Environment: real
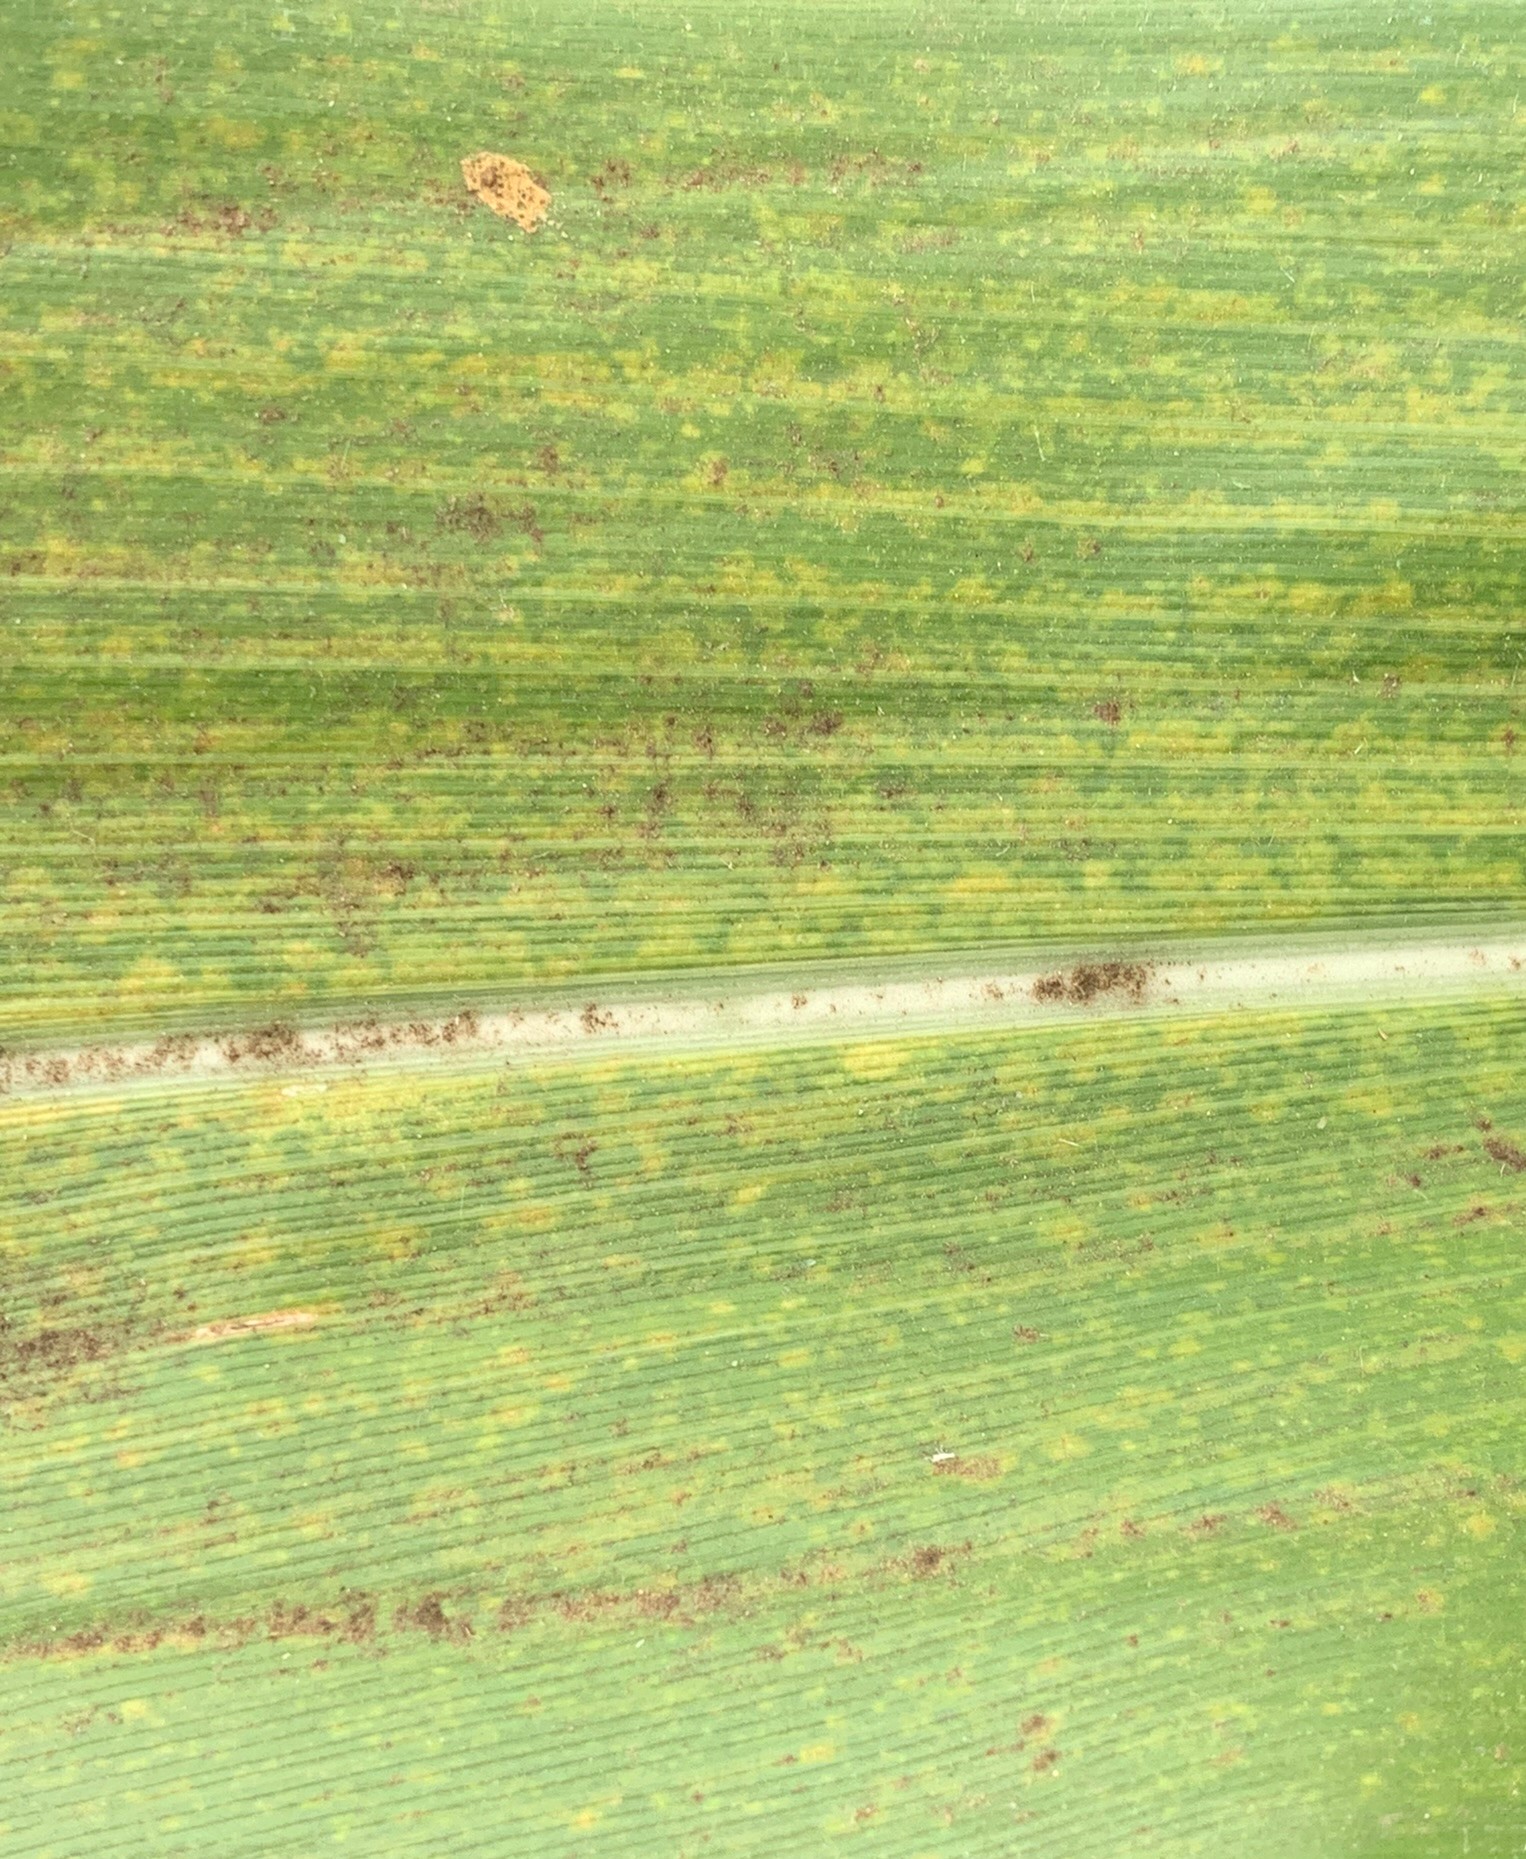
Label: lethal_necrosis